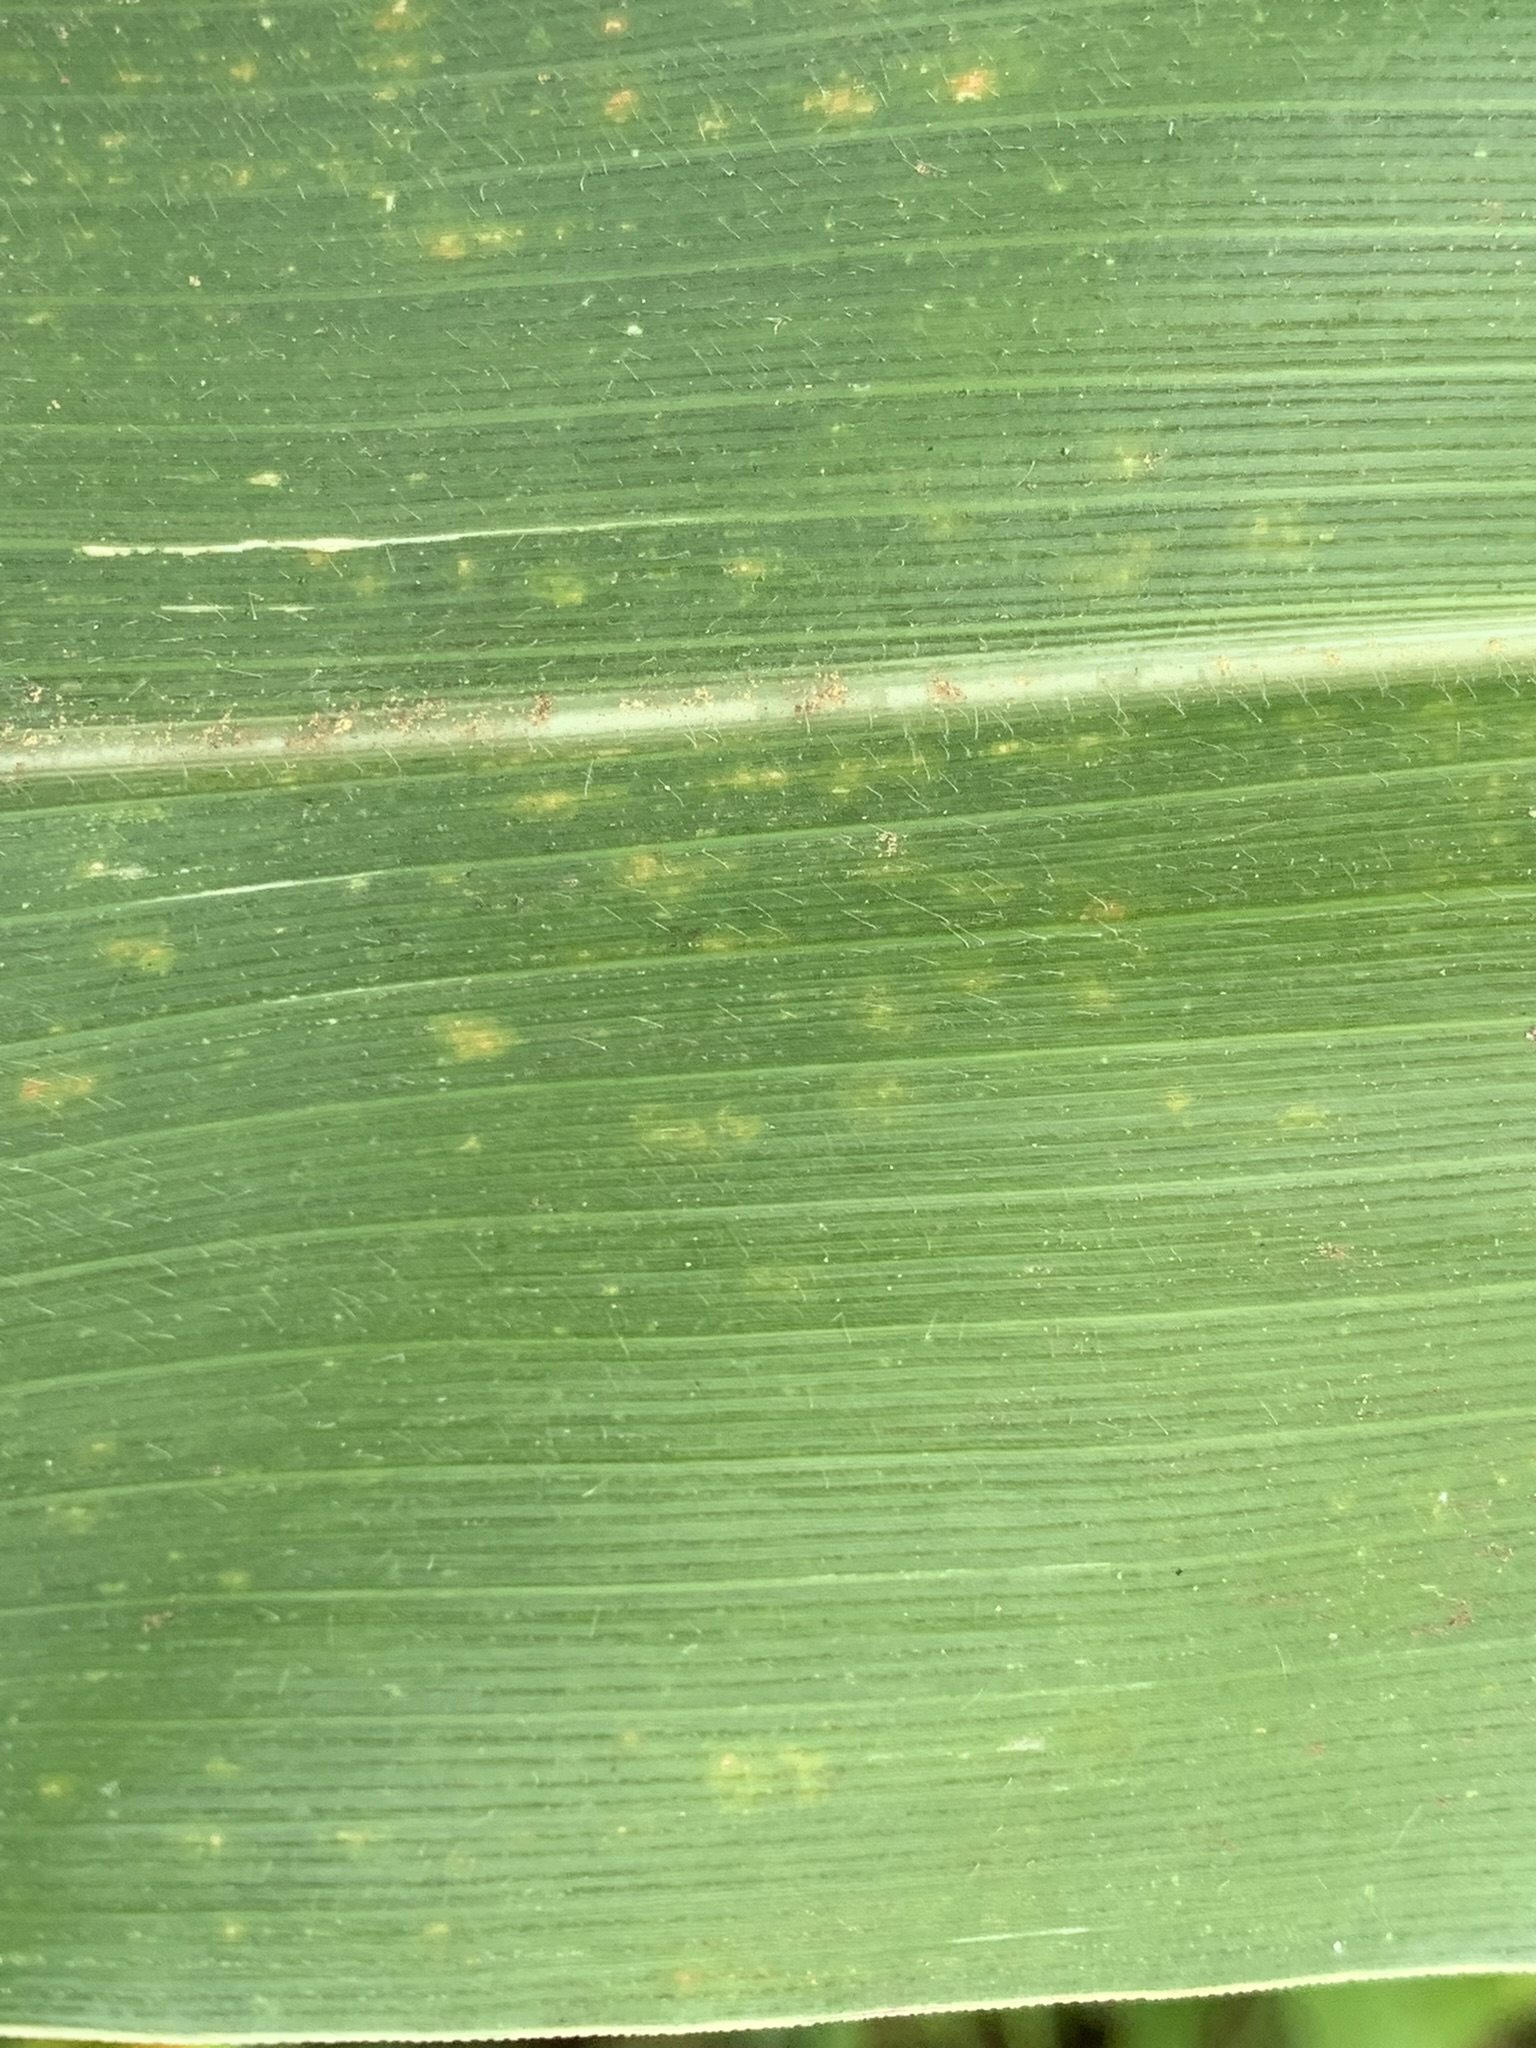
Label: MLN